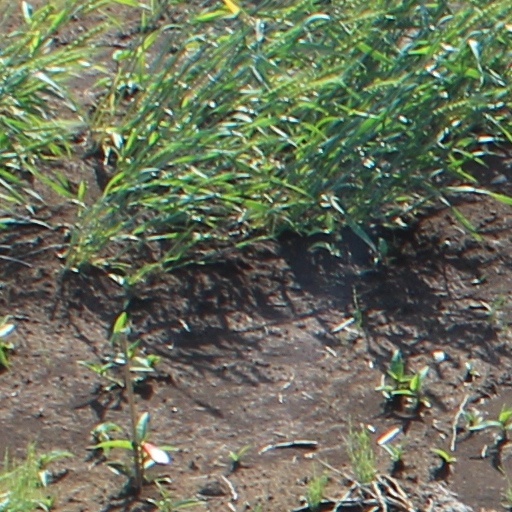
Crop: wheat